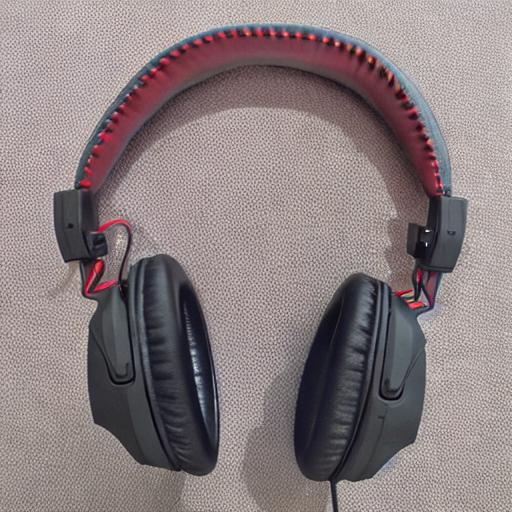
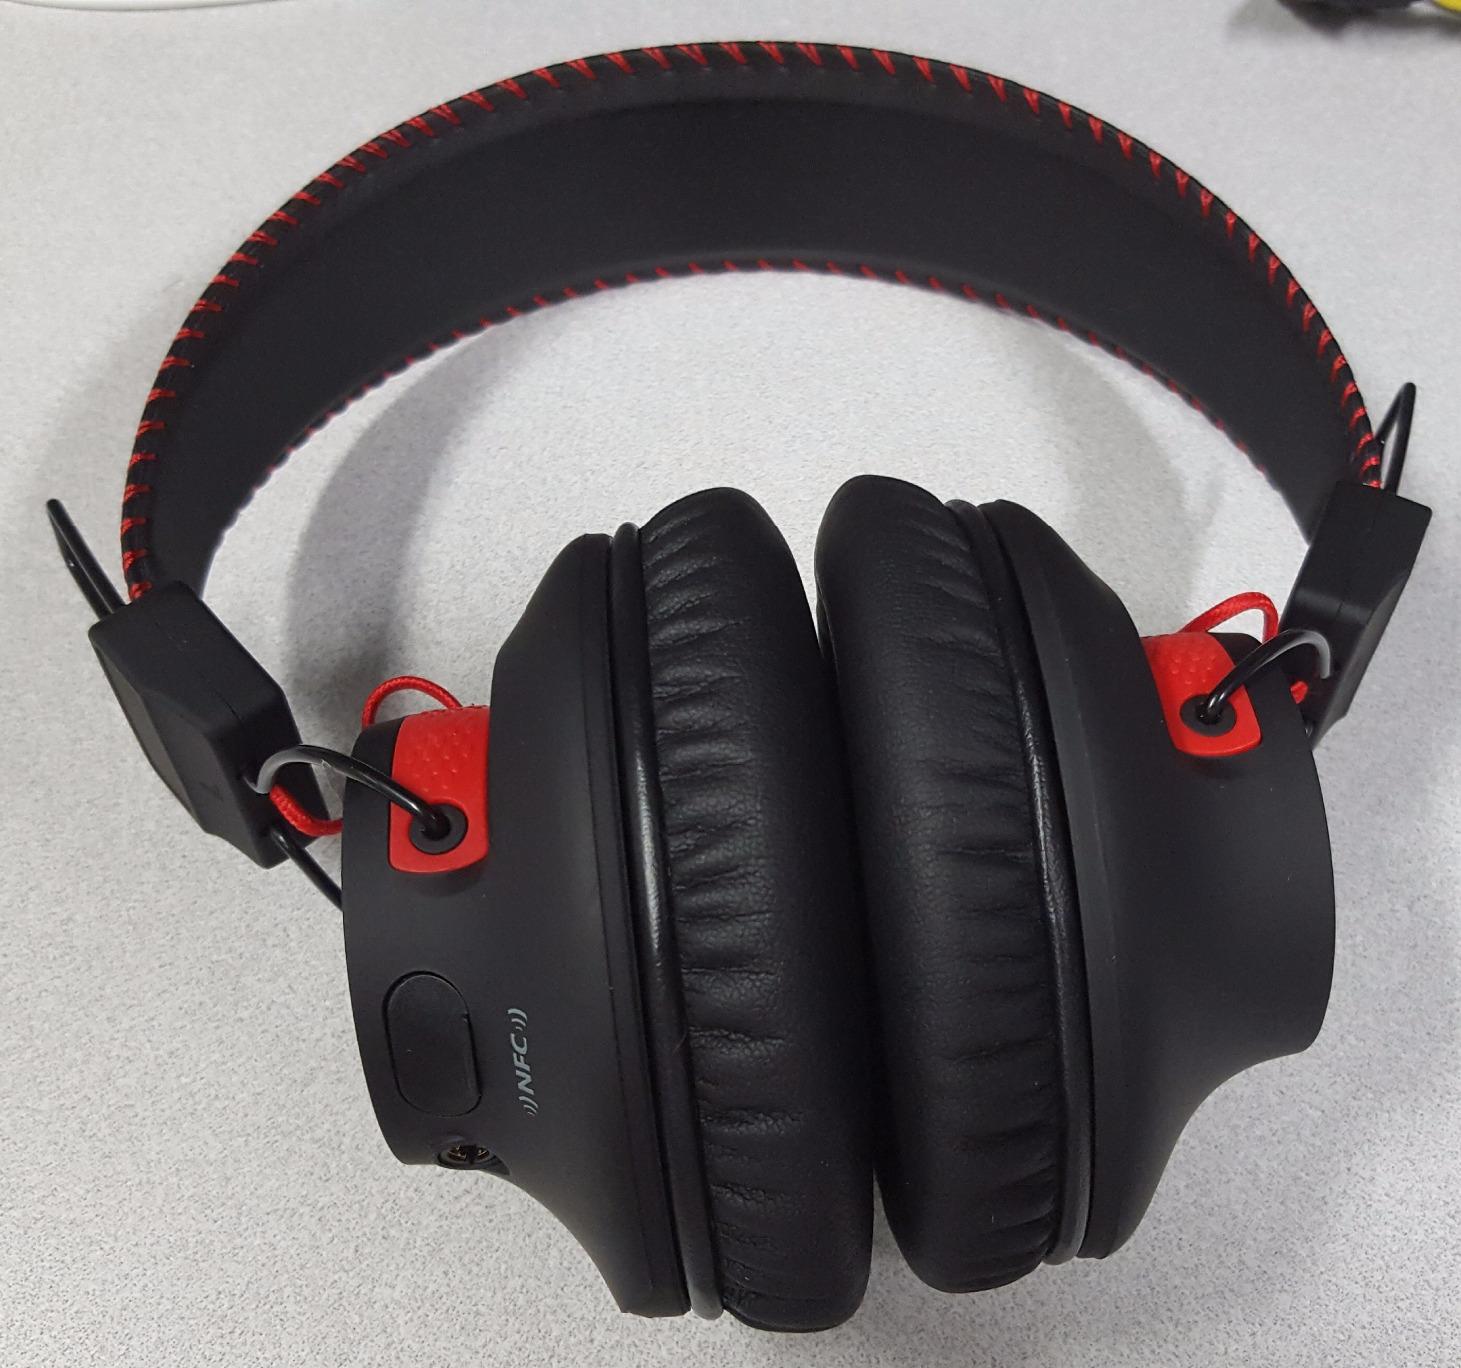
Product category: headphones
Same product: no